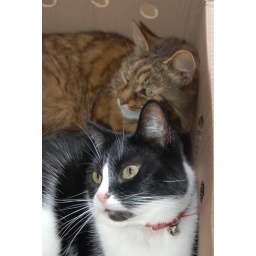
Playing in the box we brought Numan home in!